William Nicholas Straub House

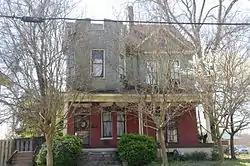

The William Nicholas Straub House is a historic house at 531 Perry Street in Helena, Arkansas. It is a stylistically eclectic -story structure, built in 1900 for William Nicholas Straub, a prominent local merchant. The house's main stylistic elements come from the Colonial Revival and the Shingle style, both of which were popular at the time. The house has a first floor finished in painted brick, and its upper floors are clad in shingles. The main facade has a single-story porch across its width, supported by three Ionic columns. The entrance, on the left side, has a single door with a large pane of glass, and is topped by a transom window. On the right side is a two-sided projecting bay section. The house's most prominent exterior feature is a crenellated tower which rises above the entry.